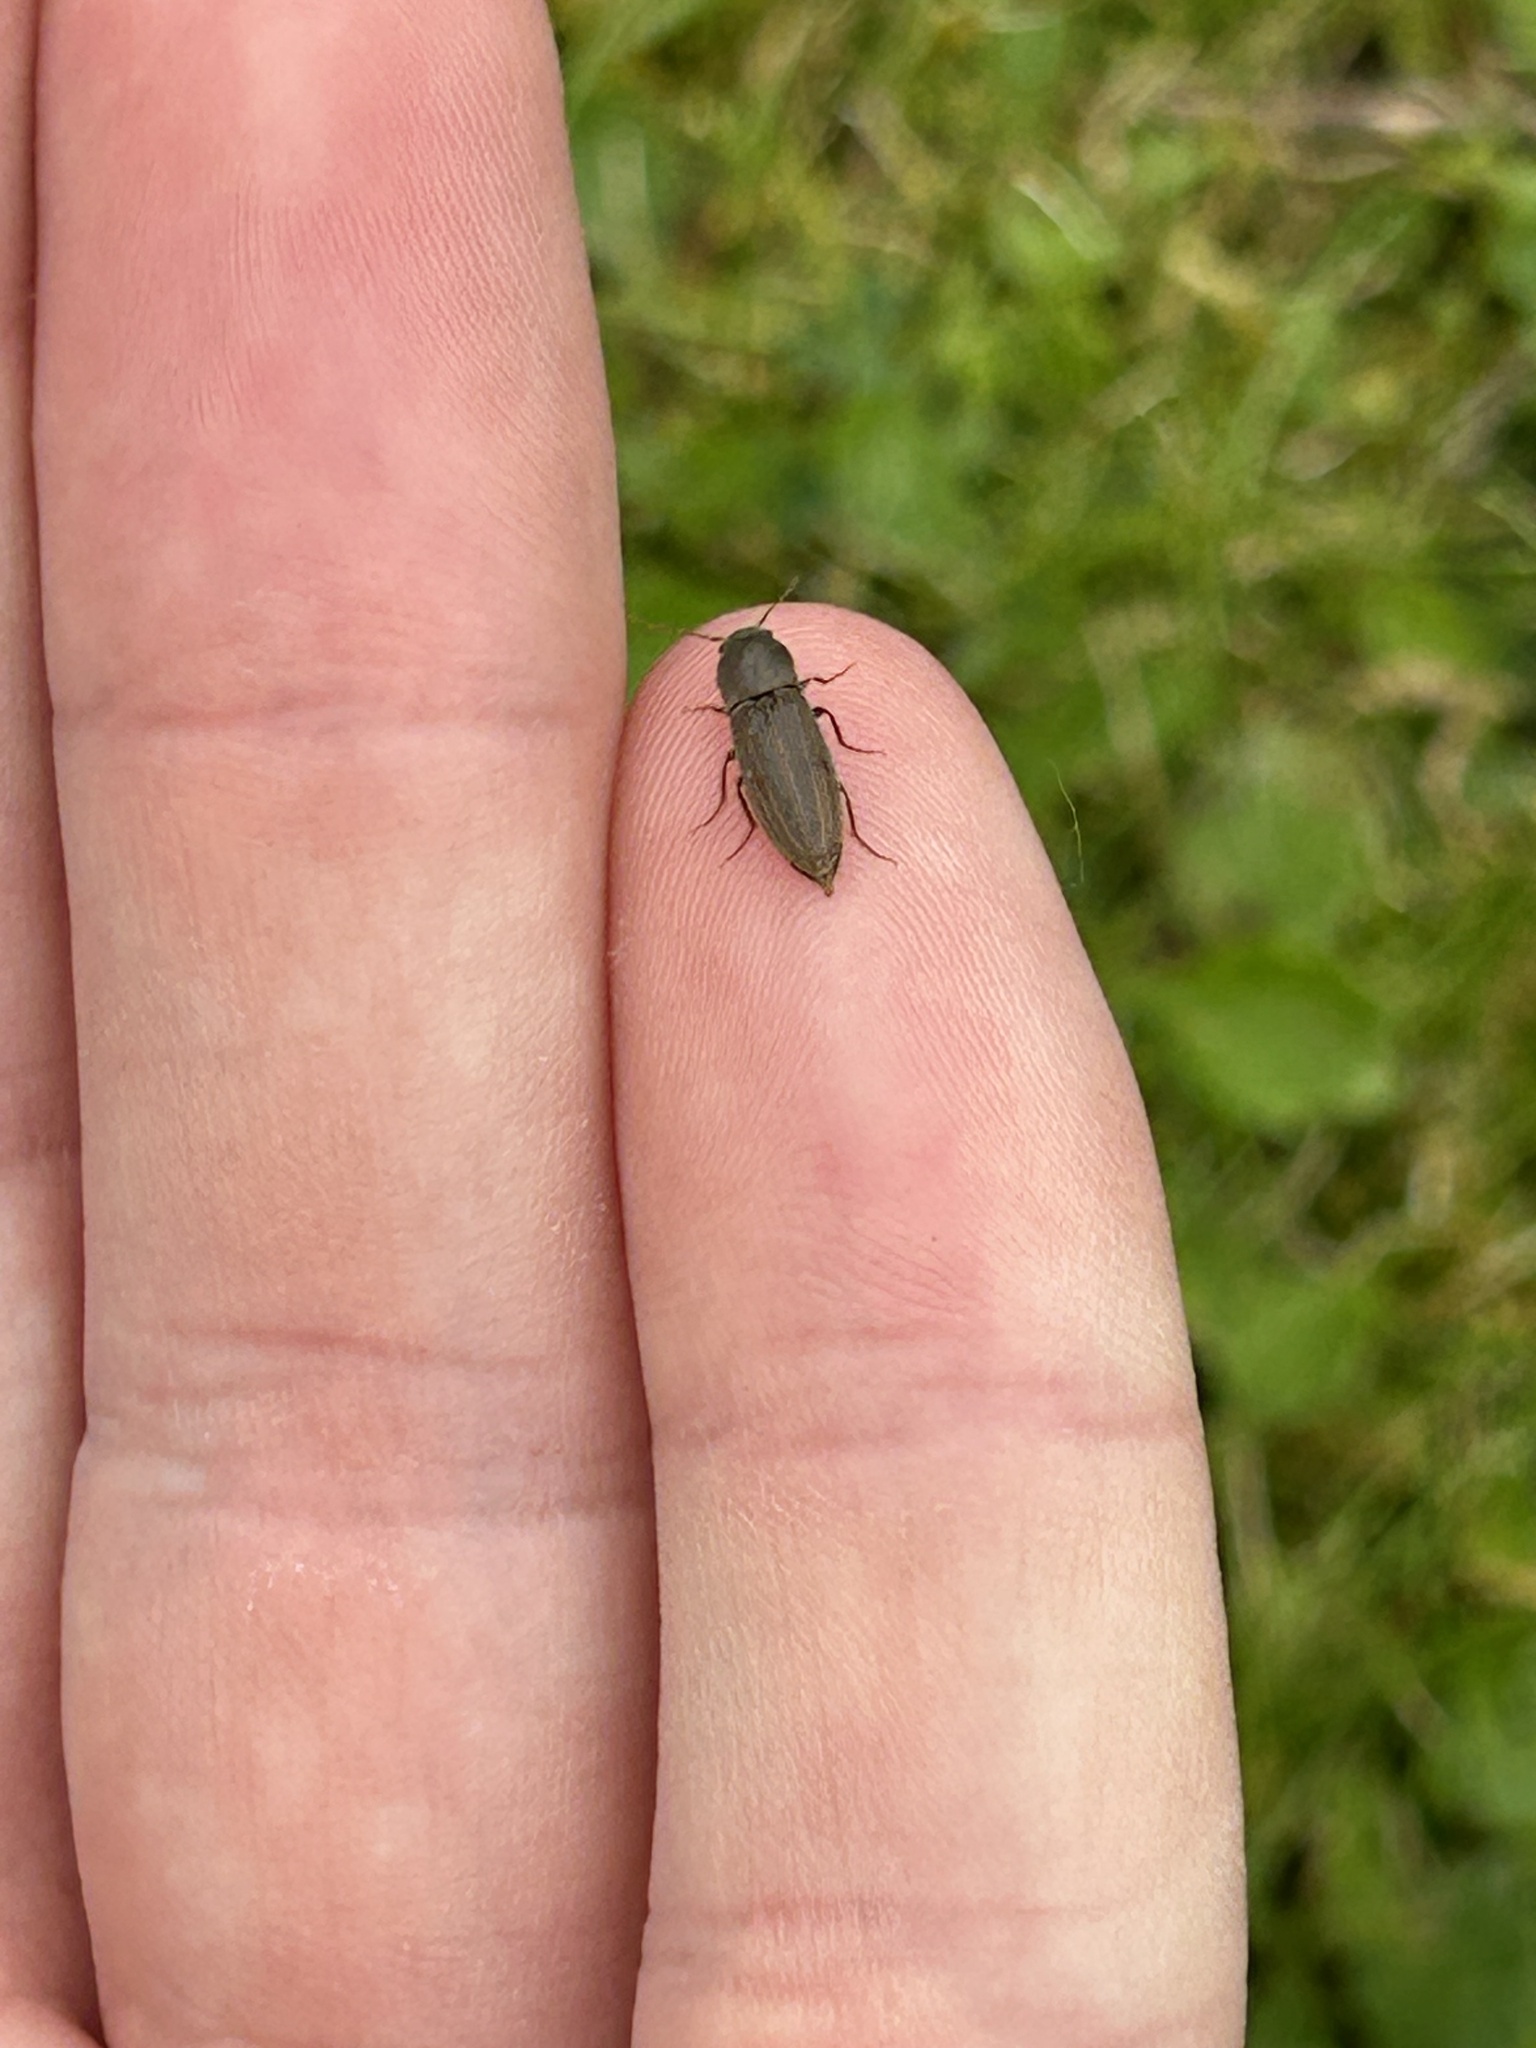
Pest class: clickbeetles_wireworms